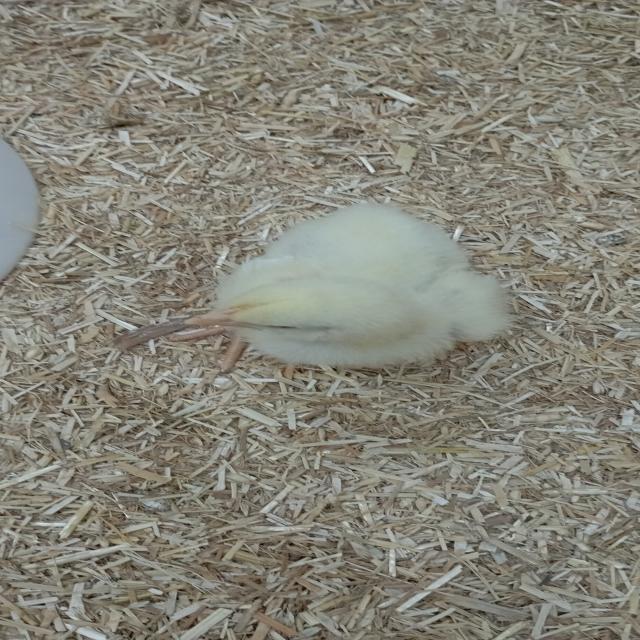
Weight: 139 g